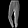
Label: Trouser